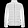
Label: Coat